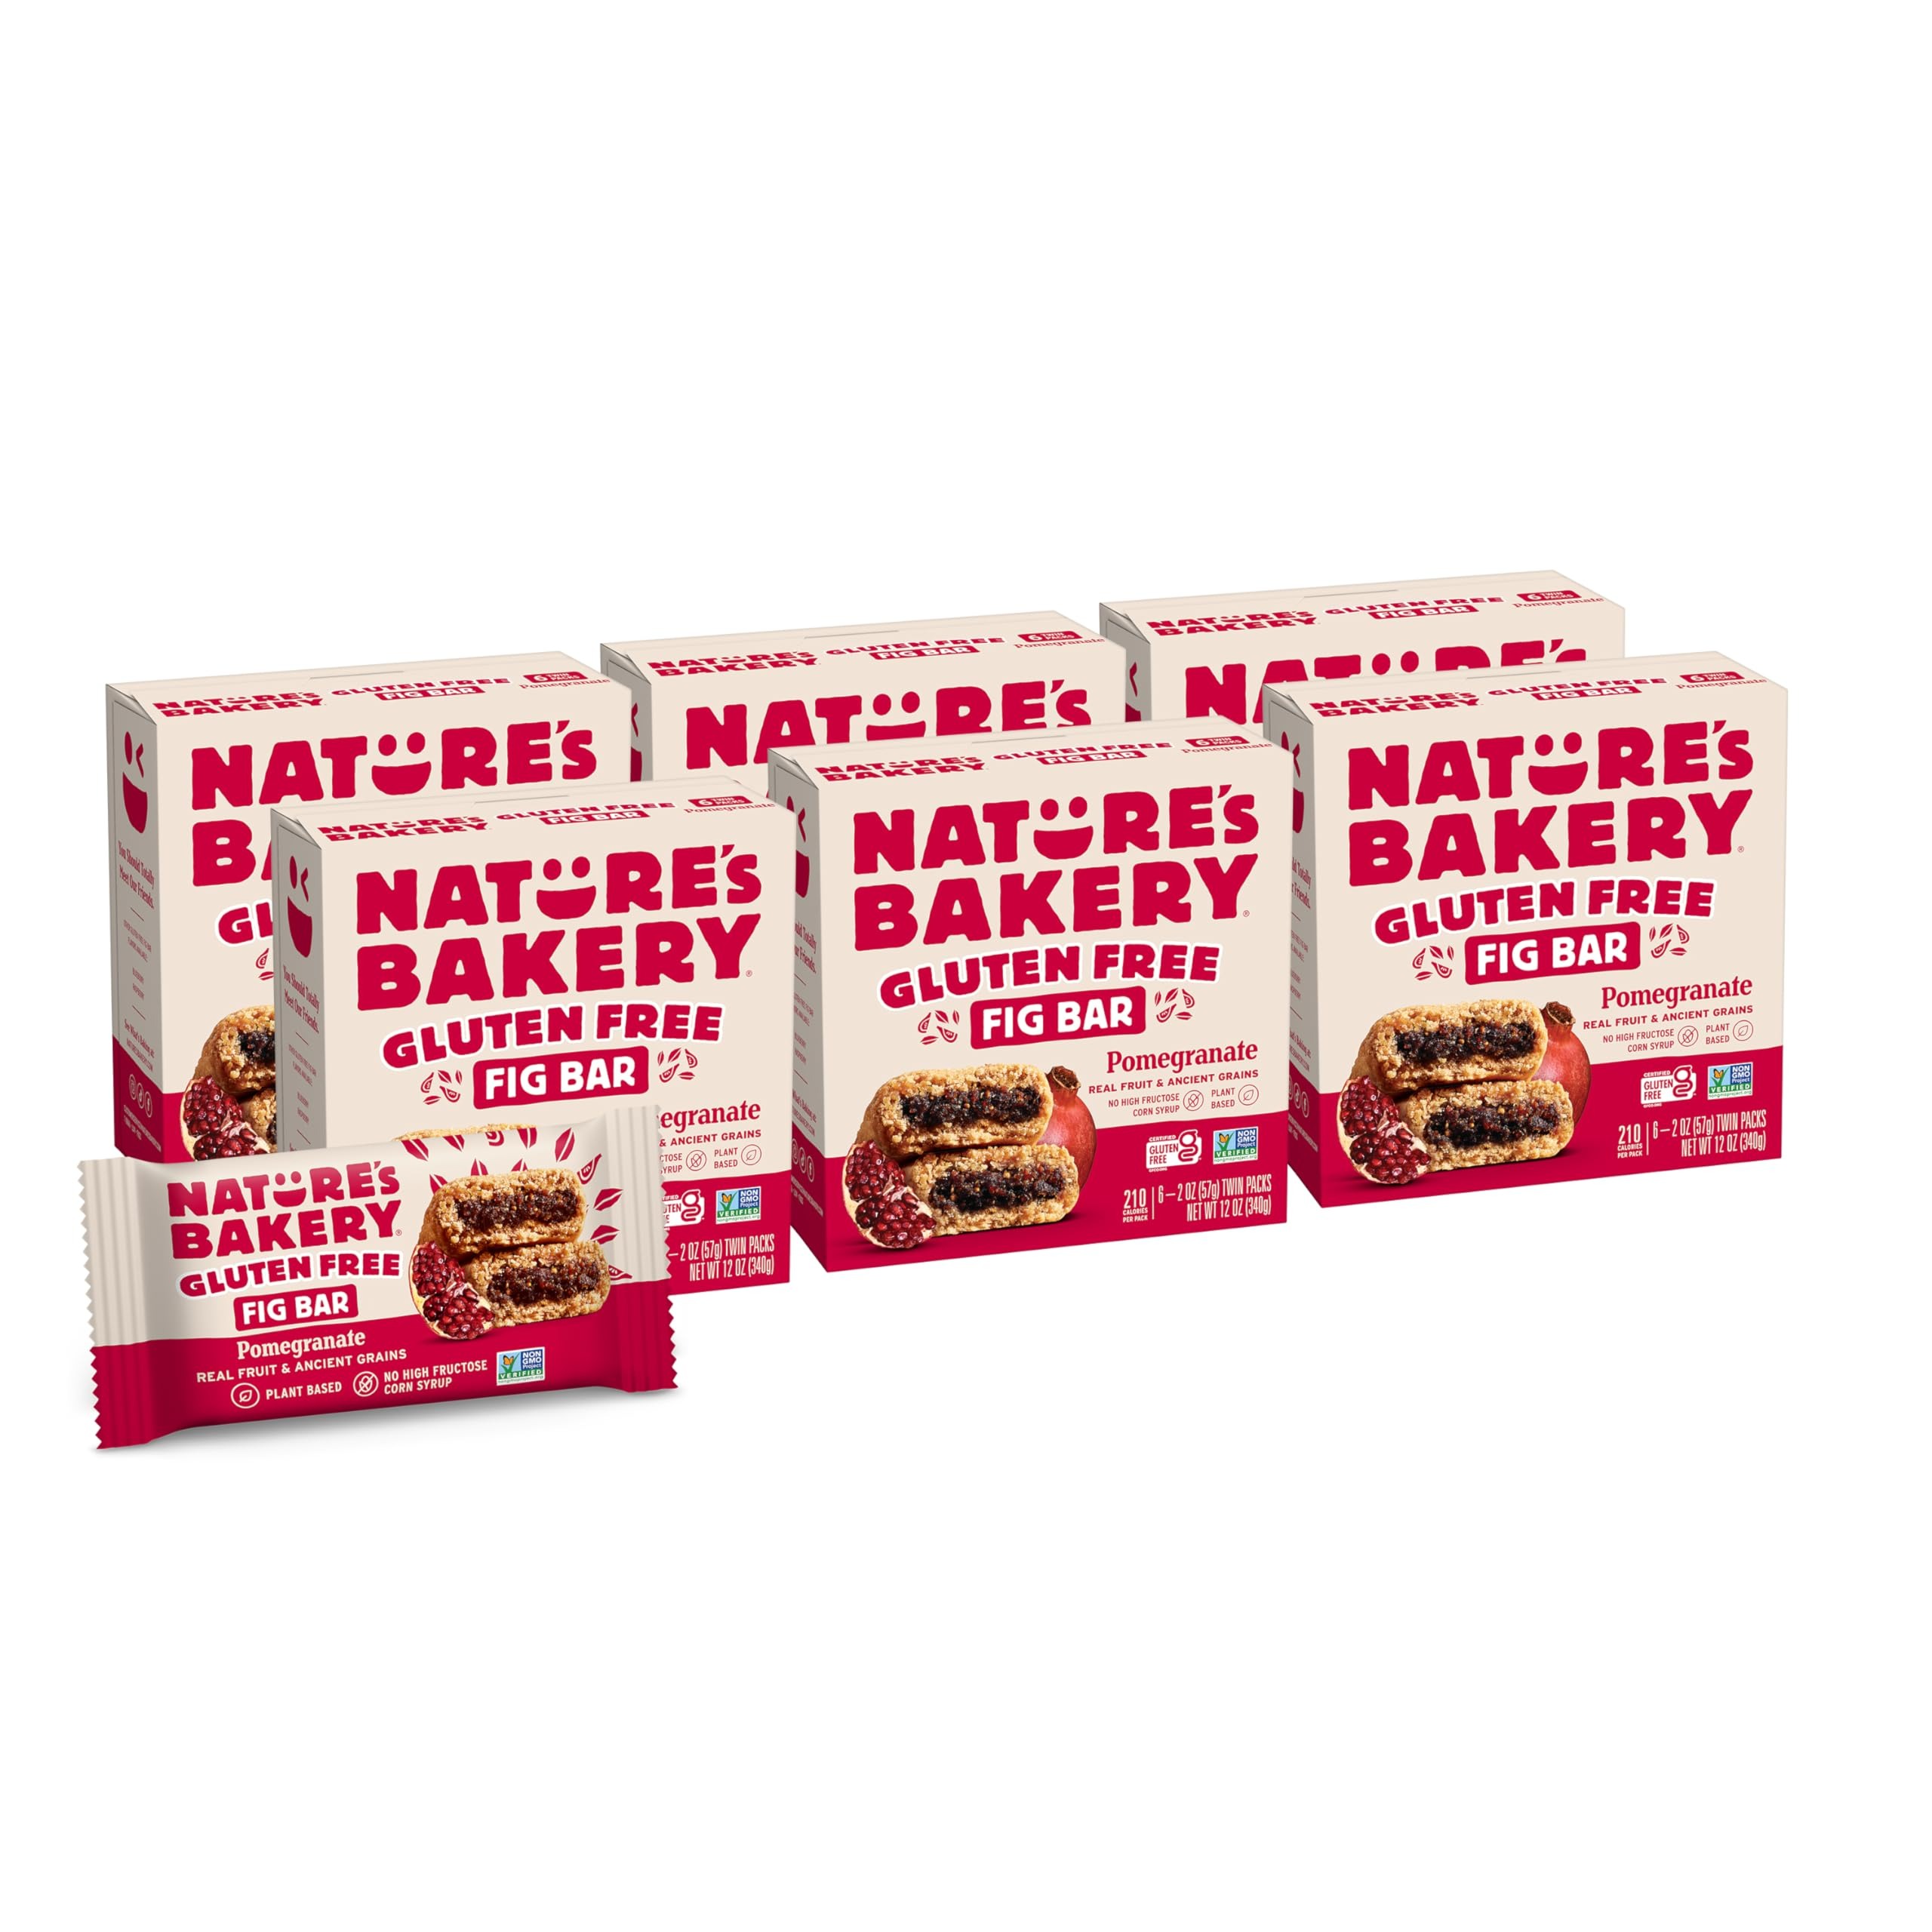
Item Name: Nature’s Bakery Gluten Free Fig Bars, Pomegranate, Real Fruit, Vegan, Non-GMO, Snack bar, 6 boxes with 6 twin packs (36 twin packs)
Bullet Point 1: WE “HEART FIGS!” The hunt for the win-win snacking combo of nutritious & delicious can be frustrating, especially on a gluten-restricted diet. We've baked up a gluten-free recipe of our best-selling fig bars. Made with gluten free grains, these bars are great for those with celiac disease, gluten intolerance, and everyone in between!
Bullet Point 2: CONVENIENCE Nature’s Bakery Gluten Free Figs Bars are a perfect snack for kids or adults. Grab one as a quick healthy breakfast bar, use as a wholesome treat for kids’ lunches, or enjoy as a convenient afterschool snack. Great for active and busy families
Bullet Point 3: NUTRITION Made with you and your family in mind, Nature's Bakery Gluten Free Fig Bars are soft-baked with NO cholesterol, GMOs or high fructose corn syrup. No Artificial Flavors, Certified Vegan, Gluten Free, Plant Based, Kosher, Made in a Nut-Free Facility, Low Sodium, Soy Free, Dairy Free, and 0g Trans Fat
Bullet Point 4: THOUGHTFUL INGREDIENTS Real pomegranates baked in, gluten baked out. Soft-baked with Gluten-Free Ancient Grains, Real Figs & Pomagranate Juice, these snacks are the perfect way to fill up the whole family on-the-go, wherever you go
Bullet Point 5: SIZE Contains 6 Boxes of 6 twin packs (36 Twin Packs; 2 x 1 oz. snack bars per twin pack) of Nature's Bakery Pomagranate Flavored Gluten Free Fig Bars
Value: 36.0
Unit: Count

Price: 29.99